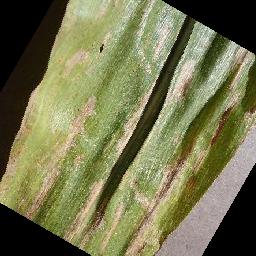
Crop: corn
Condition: (maize)_cercospora_spot_gray_spot